History of immigration to the United States

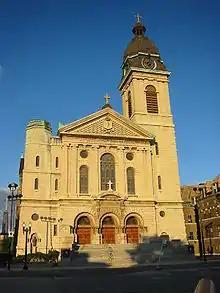
Thanks to immigration, Catholicism became the largest denomination. St. John Cantius, one of Chicago's "Polish Cathedrals" was one of the churches these new immigrants built despite their poverty.

The 1910s marked the high point of Italian immigration to the United States. Over two million Italians immigrated in those years, with a total of 5.3 million between 1880 and 1920. About half returned to Italy, after working an average of five years in the U.S.